Calvin Vlaanderen

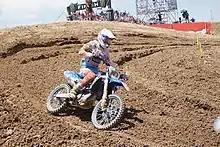
Vlaanderen in 2022

Calvin Vlaanderen (born 24 June 1996) is a South African-born Dutch professional Motocross racer.